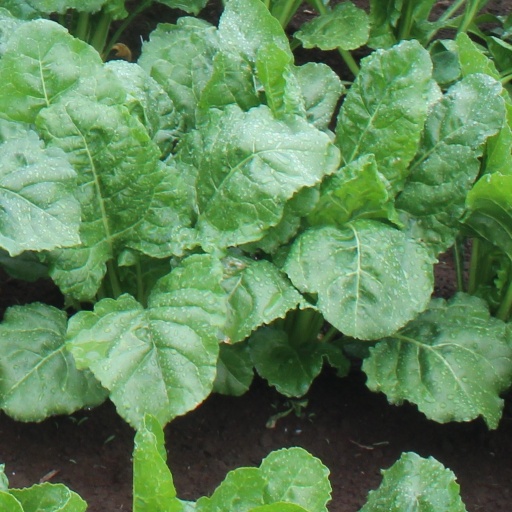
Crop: sugar beet